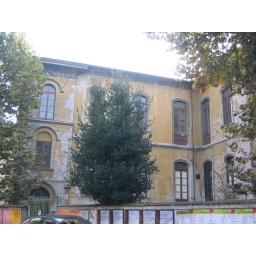
Pretty house on a back street in Lucca